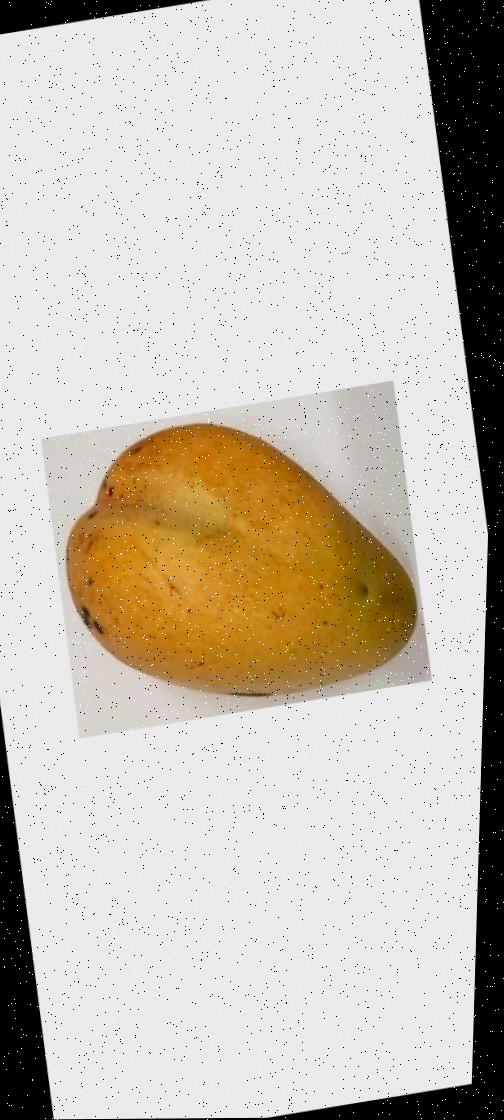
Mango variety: Bari-11